Singing game

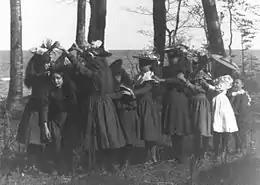
Girls playing "London Bridge" in 1898

A singing game is an activity based on a particular verse or rhyme, usually associated with a set of actions and movements. As a collection, they have been studied by folklorists, ethnologists, and psychologists and are seen as important part of childhood culture. The same term is also used for a form of video game that involves singing.